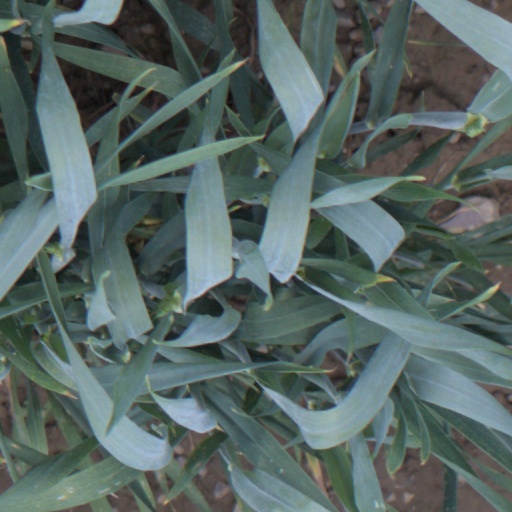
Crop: wheat